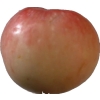
Label: Apple 10